Earl of Zetland (ship)

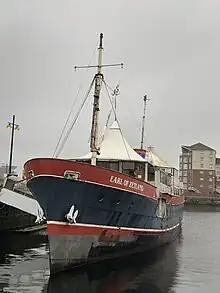
The historic ship "Earl of Zetland"

The ship Earl of Zetland was a steel hull vessel registered on the UK's National Register of Historic Vessels (number 990). She was built in 1939 by Hall, Russell & Company in Aberdeen, Scotland, as a passenger vessel. Brought into service at the outset of WWII, she travelled over 100,000 miles and carried approximately 600,000 servicemen to and from the Orkney Islands. The vessel is believed to be one of many small ships involved in the evacuation of Dunkirk.